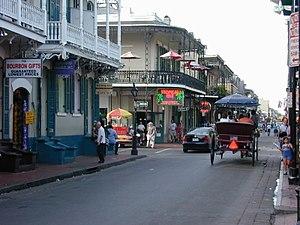
Le Vieux carré français ou simplement Quartier français, est un quartier de La Nouvelle-Orléans, en Louisiane. Il est le centre historique de la ville, fondée en 1718 par Jean-Baptiste Le Moyne de Bienville.
Les Franco-Américains sont des citoyens des États-Unis ayant une ascendance française, ancienne ou récente. L'expression englobe les personnes ayant des ascendants originaires de Nouvelle-France, de Haute et Basse-Louisiane, ou des colonies françaises des Caraïbes.